Dobro

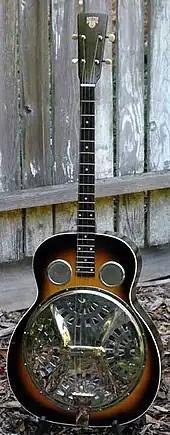
Dobro–style tenor guitar, 1934

The roots of the Dobro story can be traced to the 1920s when Slovak immigrant John Dopyera, instrument repairman and inventor, and musician George Beauchamp were searching for more volume for Beauchamp's guitars. Dopyera built an ampliphonic (or "resonator") for Beauchamp, which was patented in December 1929. In mid-1929, Dopyera left the National String Instrument Corporation to start the Dobro Manufacturing Company along with his brothers Rudy and Ed, and Vic Smith. National continued operating under Beauchamp, Barth et al. "Dobro" is both a contraction of 'Dopyera brothers' and a word meaning 'good' in their native Slovak, but also in many other Slavic languages. An early company motto was "Dobro means good in any language." In 1930, the Dobro company name was changed to Dobro Corporation, Ltd., with additional capital provided by Louis and Robert Dopyera. Dobro was, during this period, a competitor of National.